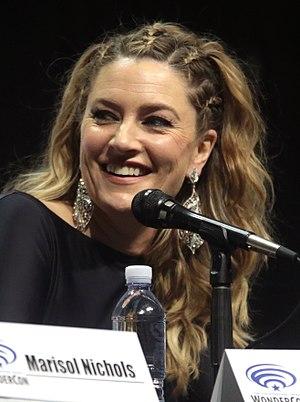
Witches of East End ou Les Sorcières de North Hampton au Québec, est une série télévisée américaine en 23 épisodes de 42 minutes développée par Maggie Friedman d'après le roman Les Sorcières de North Hampton de Melissa de la Cruz, diffusée entre le 6 octobre 2013 et le 5 octobre 2014 sur la chaîne Lifetime.
American Horror Story: Hotel est la cinquième saison de la série d’anthologie American Horror Story. Le premier épisode fut diffusé le 7 octobre 2015, la série quant à elle avait été renouvelée en octobre 2014 et le thème de l’hôtel avait été annoncé en février 2015. Cette saison est la première à ne pas avoir dans son casting une des actrices principales : Jessica Lange. En revanche, plusieurs membres des castings précédents sont de retour : Evan Peters, Sarah Paulson, Denis O’Hare, Lily Rabe, Kathy Bates, Angela Bassett, Chloë Sevigny, Finn Wittrock, Wes Bentley, Gabourey Sidibe, Mare Winningham, Matt Bomer, John Carroll Lynch et Anthony Ruivivar ainsi que les nouveaux membres : Lady Gaga et Cheyenne Jackson.
Mädchen Amick est une actrice américaine, née le 12 décembre 1970 à Sparks.